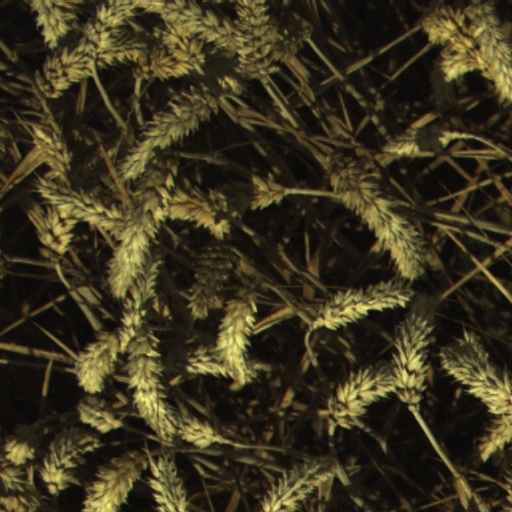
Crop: wheat